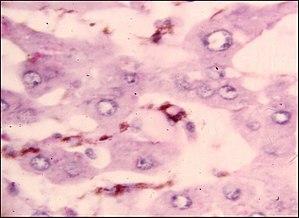
Chromatophores dans le tissu réticulé du prosoma d' Holocnemus pluchei
Holocnemus pluchei est une espèce d'araignées aranéomorphes de la famille des Pholcidae. Elle vit parfois en groupe, parfois solitairement. Pour échapper à un prédateur, cette araignée peut se séparer d'une patte, ce qui ne semble pas ensuite la handicaper significativement.